Collinsovermis

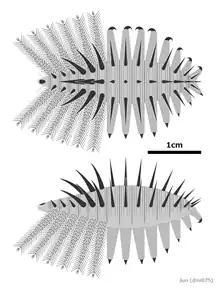
Diagram

"Collinsovermis" is a tiny worm-like soft bodied animal measuring about 3 cm long with multiple pairs of stump legs called lobopods. It bears 14 pairs of lobopods, which are closely attached to the main body unlike in other lobopodians. The anterior six pairs are unusual in that they are much longer than the posterior pairs or typical lobopod, and they are attached with fine curved spinules in about 20 pairs arranged in a V (chevron)-shaped stripe. These limbs are also covered in fine setae, and end with a terminal claw. The eight posterior lobopods are stout and smooth, and each with a terminal curved claw. There are pairs of spines matching to each pair of lobopods (on each body segment or somite) on its back, which were likely served a defensive function. The spines are larger at the middle region of the body and taper towards both ends.